National Union of Popular Forces

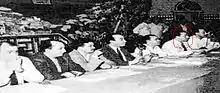
With the microphone, Abderrahmane Youssoufi, at his left, Mohamed Basri, at his right, Mehdi Ben Barka

The UNFP later broke apart again, with one wing restyling itself the Socialist Union of Popular Forces ("Union Socialiste des Forces Populaires", USFP), which survives still today as a centre-left party. In the elections of 1993 USFP and Istiqlal worked together and were both opposition parties. Since 1998, the USFP is the main coalition party of the "Alternance government".